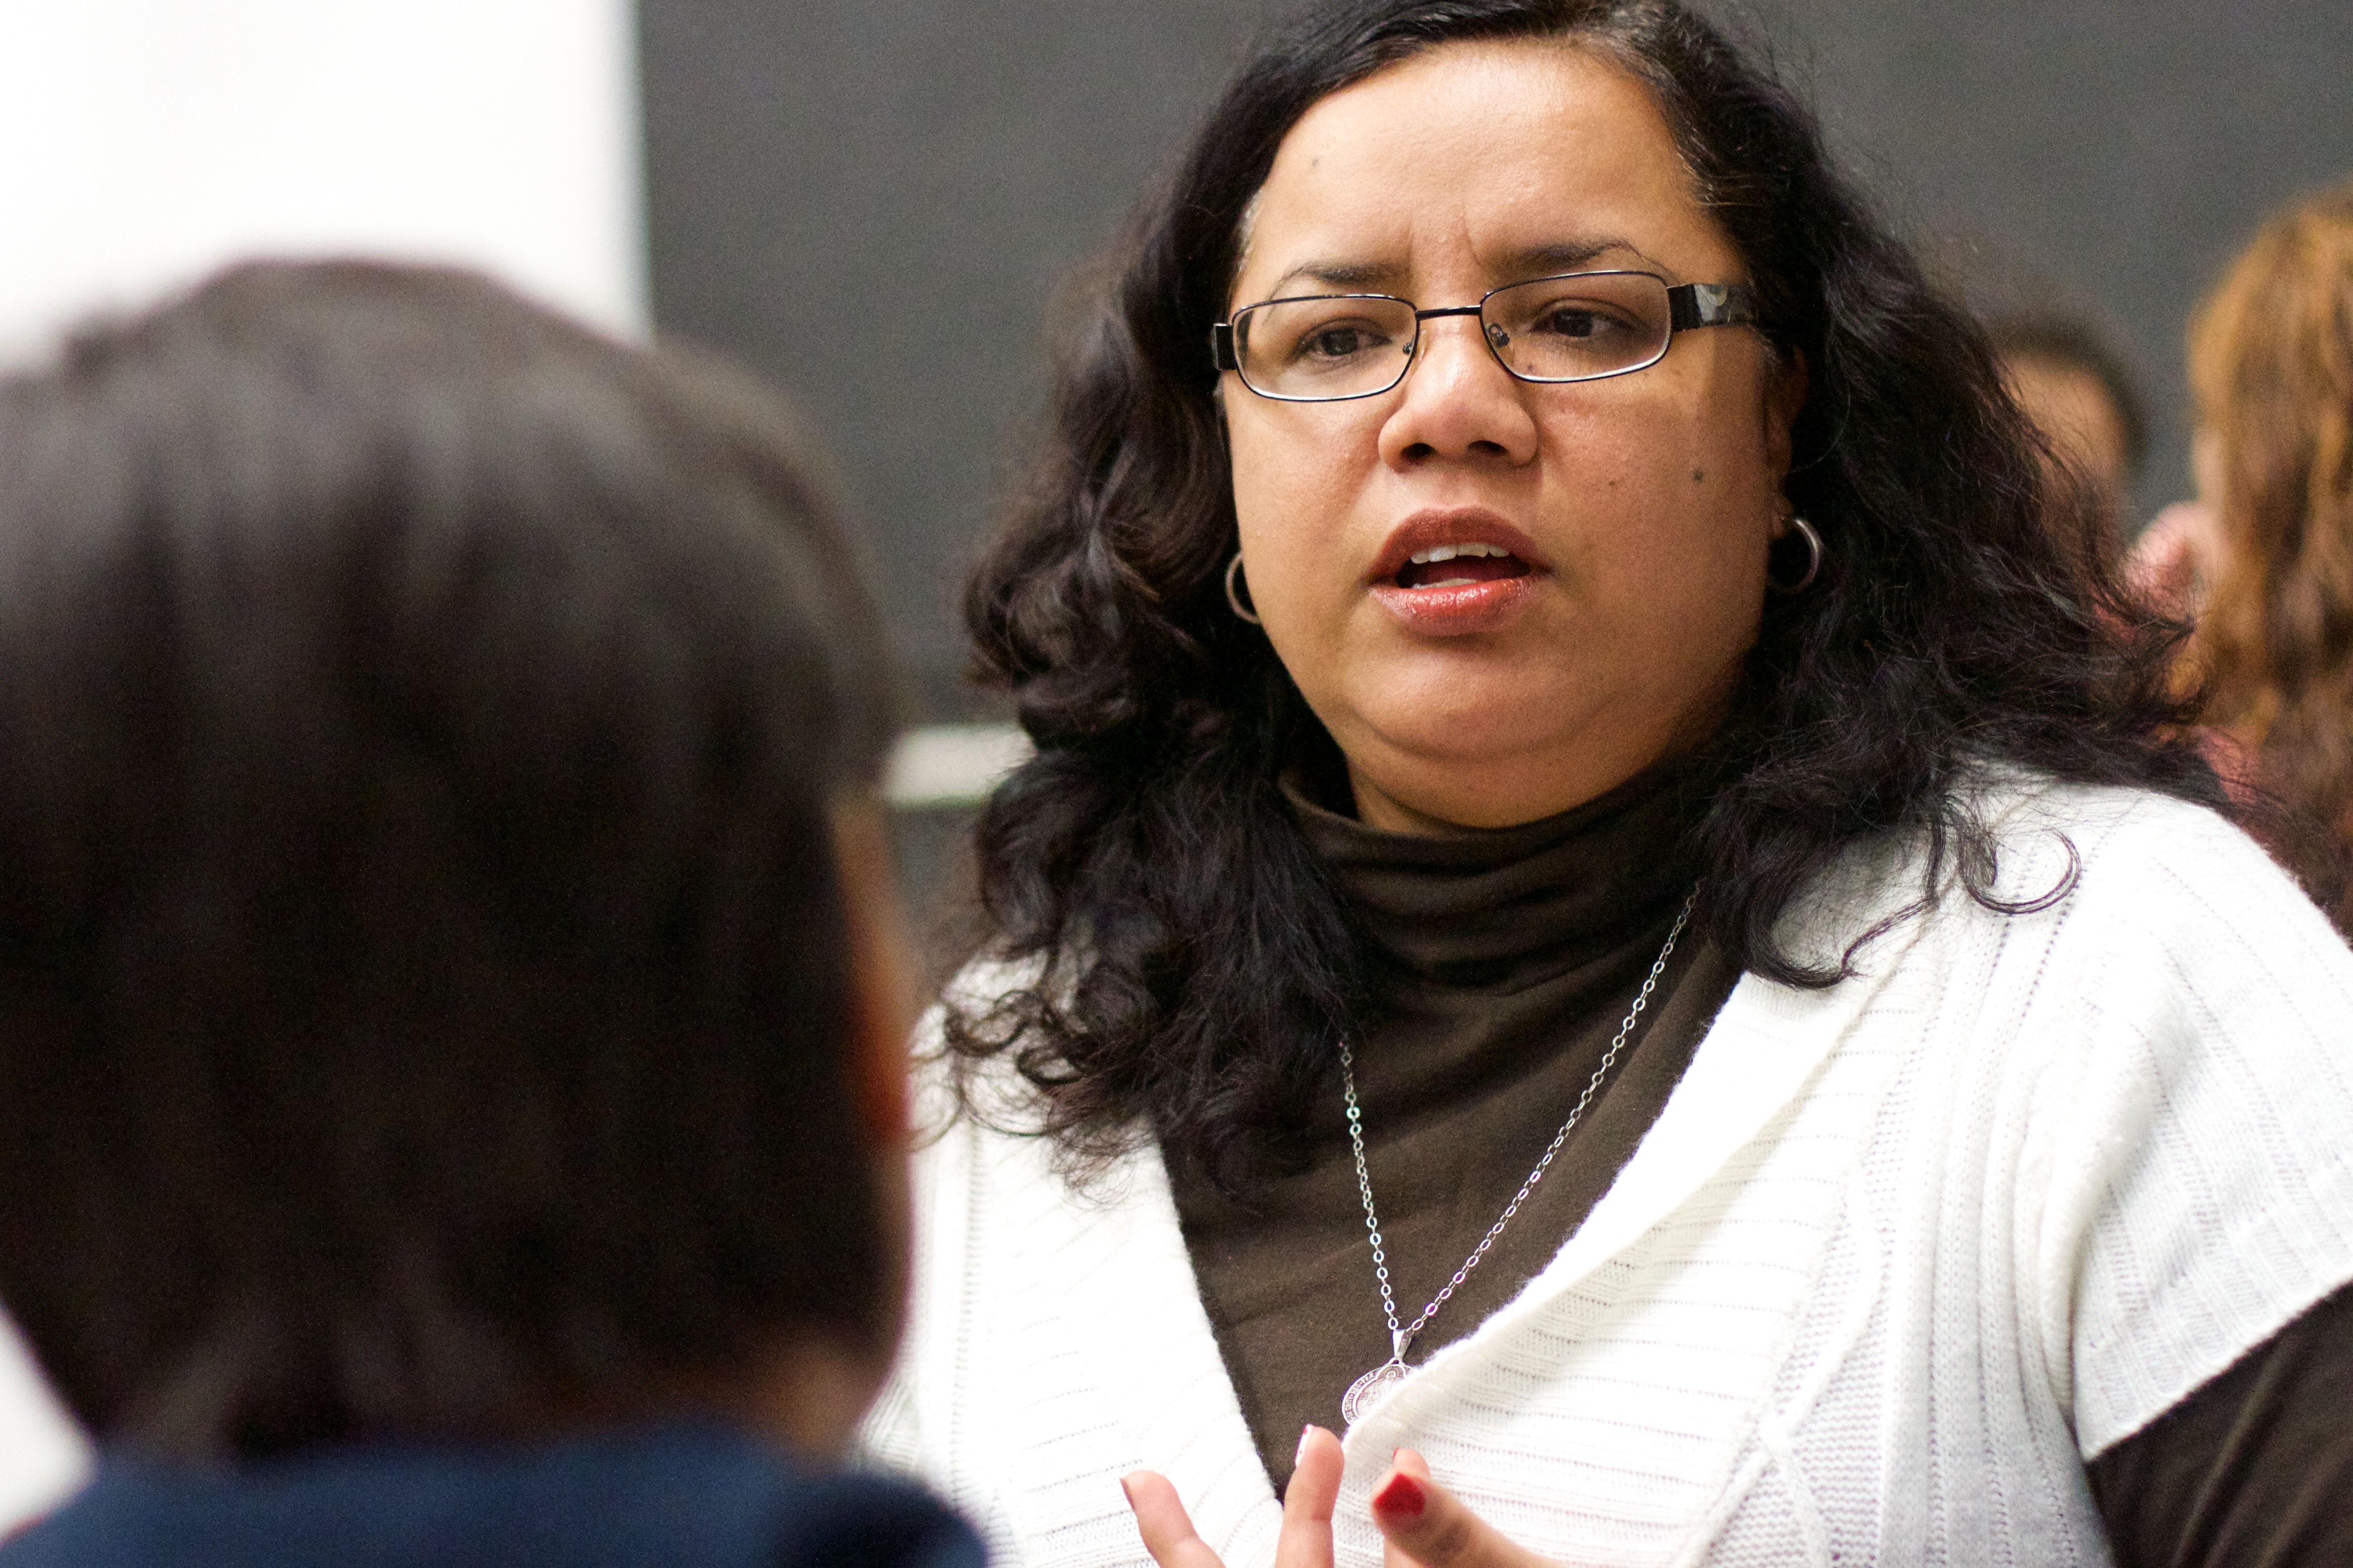
person, people, professional, conversation, udgagora